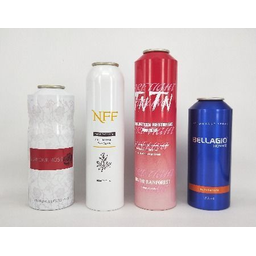
Label: metal